Subaru six-cylinder engines

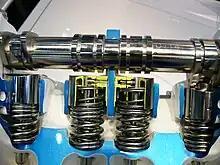
Cutaway of switching tappet for Subaru AVLS fitted to EZ30D mk II

For the 2004 model year, the EZ30 was revised to add the Subaru active valve lift system to the intake cam, a system similar to Porsche's VarioCam, providing both variable valve timing and lift for the intake valves, which resulted in increased power, torque, and economy. The cylinder heads for the EZ30D mk II were also revised to include three exhaust ports per head instead of the single exhaust port used in the original EZ30D mk I, which gathered the exhaust from each cylinder bank into a single port. Other detail improvements included a new block casting and a reduction in overall weight by , achieved through the use of hollow-journal camshafts, reducing the number of bolts in the timing chain cover, and switching to a plastic intake manifold.